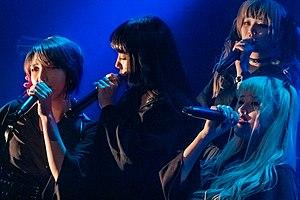
Necronomidol est un groupe d'idoles japonaises formé en mars 2014 et basé à Tokyo, interprétant des chansons principalement aux styles black metal, dark wave et NWOBHM.